To All a Goodnight

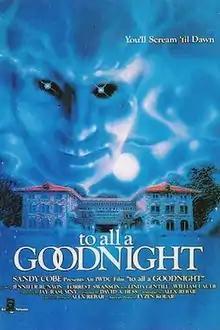
Theatrical release poster

To All a Goodnight is a 1980 American slasher film directed by David Hess in his directorial debut, and starring Jennifer Runyon and Forrest Swanson. Its plot follows a group of female finishing school students and their boyfriends being murdered during a Christmas party by a psychopath dressed as Santa Claus.